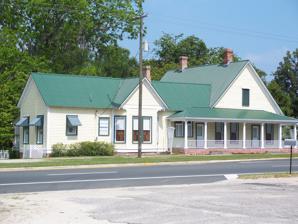
Building: Armstrong House (Citra, Florida)
Country: United States of America
Year built: 1901
Historic house in Florida, United States United States historic place Armstrong House U.S. National Register of Historic Places Location 18050 US 301 N Nearest city Citra, Florida Coordinates 29°24′44″N 82°6′38″W / 29.41222°N 82.11056°W / 29.41222; -82.11056 Area 1.10 acres Built 1901 NRHP reference No. 00000638 Added to NRHP June 9, 2000 The Armstrong House (also known as the Melton-Shands House ) is a historic house located at 18050 US Highway 301 North in Citra, Florida . It is locally significant as an example of statewide and national trends in Frame Vernacular architecture at the time of its construction. Description and history The house was built in 1901 in the Frame Vernacular style of architecture. Resting on a brick pier foundation, the asymmetrical shaped balloon frame-house exhibits common clapboard siding, and has four high-pitched gable roof elevations clad with metal pierced by four corbelled brick chimneys. It also features a porch and a bay window facing the street. It was listed on the U.S. National Register of Historic Places on June 9, 2000. References